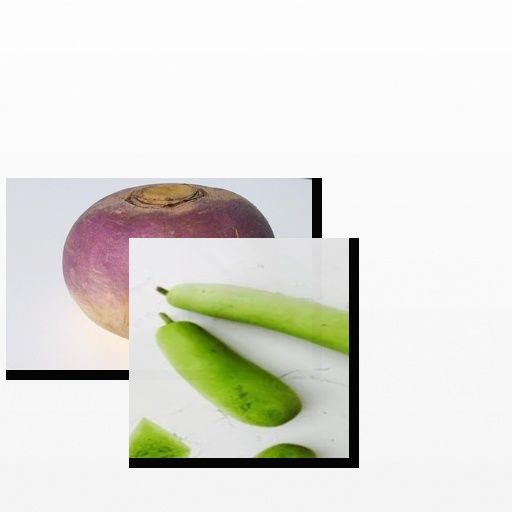
Food items: bottle_gourd, turnip